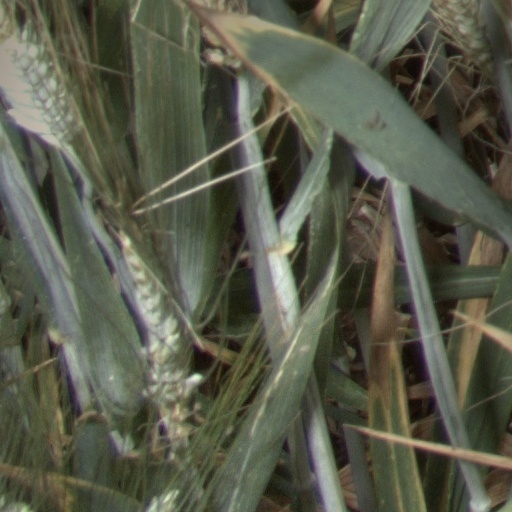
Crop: wheat